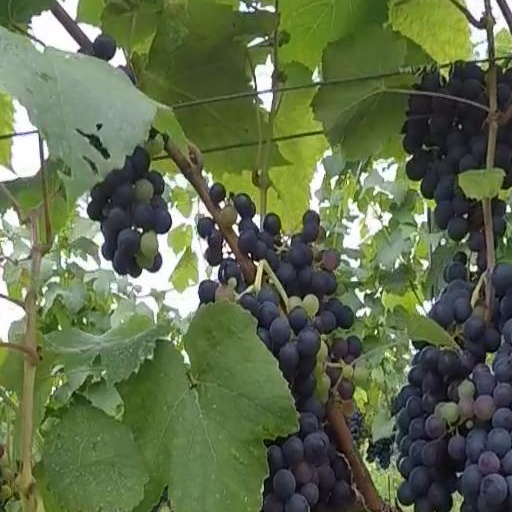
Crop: grape